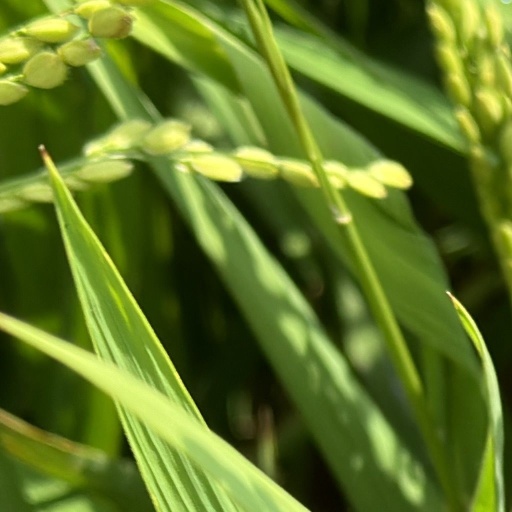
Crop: rice